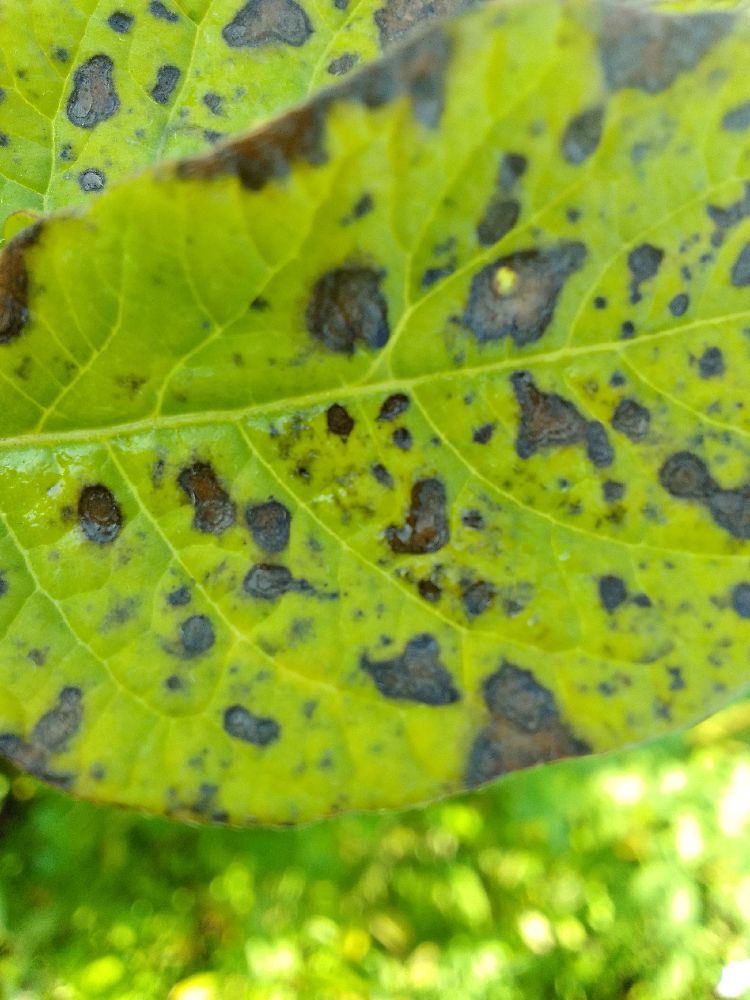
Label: Early blight